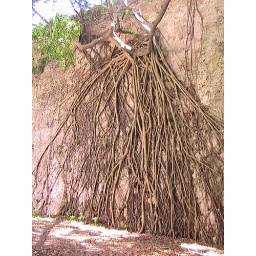
The roots of this tree are growing on a stone wall in Havana.